Smith E. Lane

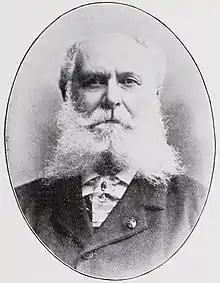

Smith Edward Lane (July 22, 1829 – February 1, 1909) was appointed commissioner of the New York City Department of Parks and Recreation in 1880.